Il falegname di Livonia

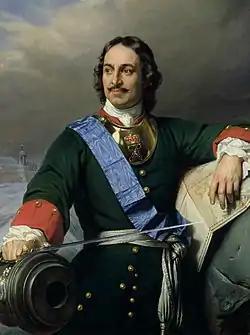
Portrait of Peter the Great by Paul Delaroche

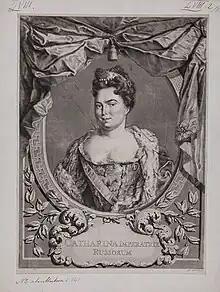
Ekaterina I, Empress and Autocrat of all the Russias, originally named Marta Skavronska

Carlo, a carpenter, is in love with the orphan Annetta. He claims to be of noble origin and shows that he has a bit of a temper when the tsar and his wife, Catherine, arrive, both travelling incognito. They are looking for the tsarina's lost brother, and have reason to suspect that it might be Carlo. The tsar asks the hotelier, Madame Fritz, about this carpenter. When Carlo enters, he does not know who the strangers are and he is rather insolent. An argument ensues, with Peter threatening Carlo with dire consequences. The town magistrate, Ser Cuccupis, also gets into an argument with Peter. This magistrate has pretensions of grandeur and goes so far as to threaten him with his friend, the tsar. Peter decides to pull rank on the magistrate, and tells him that he is Menshikov, a high officer of the tsar. The magistrate has Carlo imprisoned, and he is about to be convicted when Madame Fritz runs in with some documents proving that he is Catherine's brother.